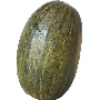
Label: melon_piel_de_sapo